Jonathan Child House & Brewster–Burke House Historic District

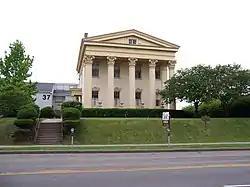
The front of the Jonathan Child House in June 2010

Jonathan Child House & Brewster–Burke House Historic District is a national historic district containing a set of two historic homes located at Rochester in Monroe County, New York.